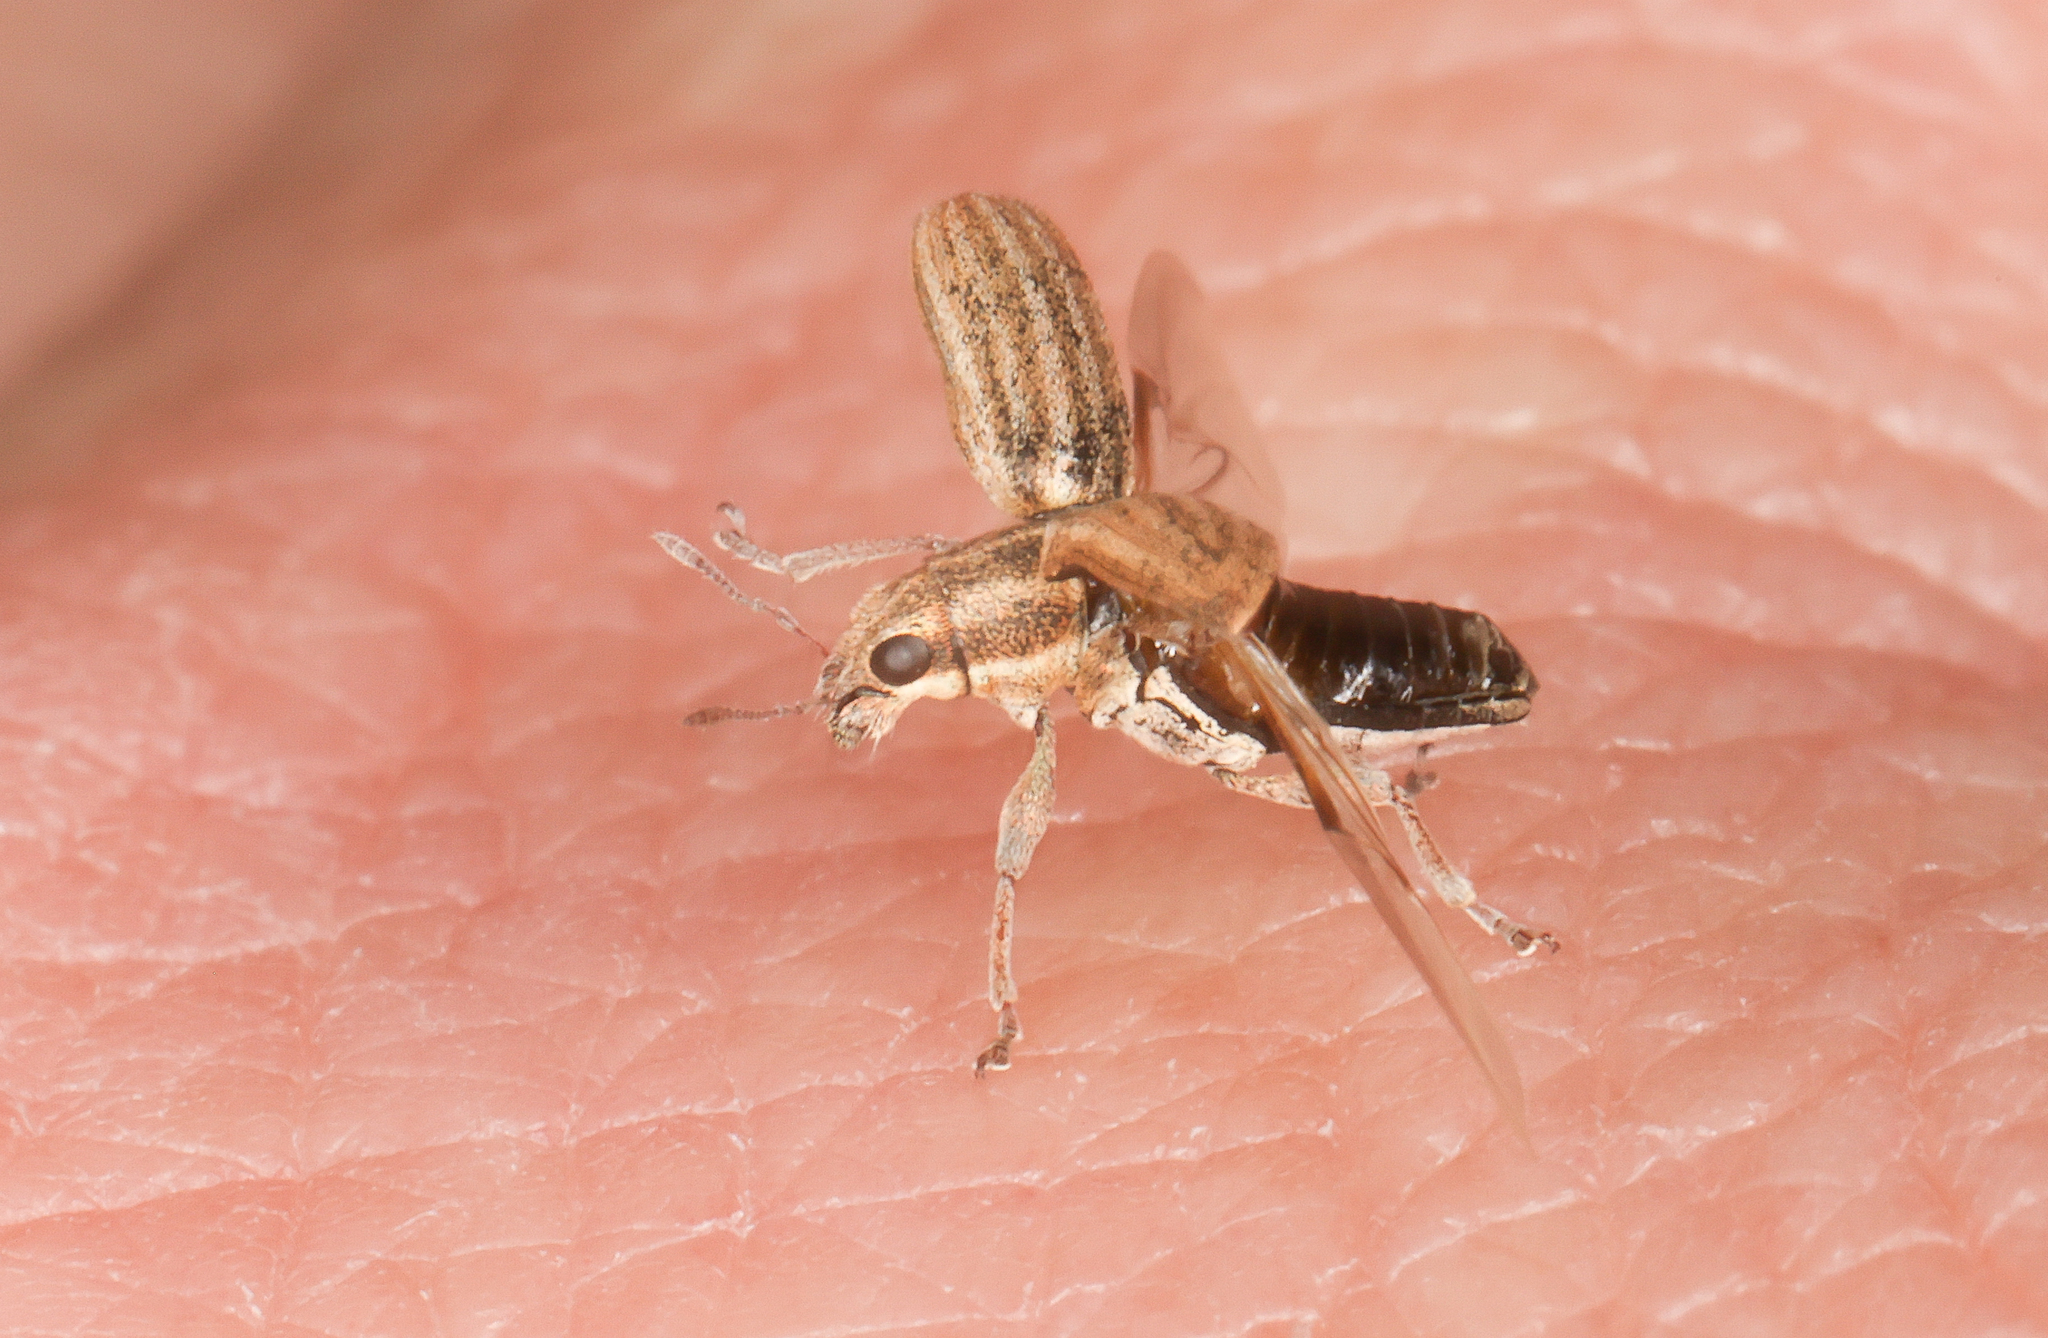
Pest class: pea_leaf_weevil